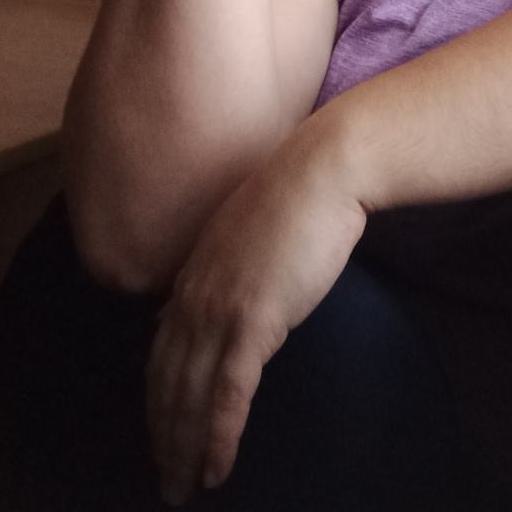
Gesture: no_gesture